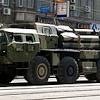
Label: BM-30